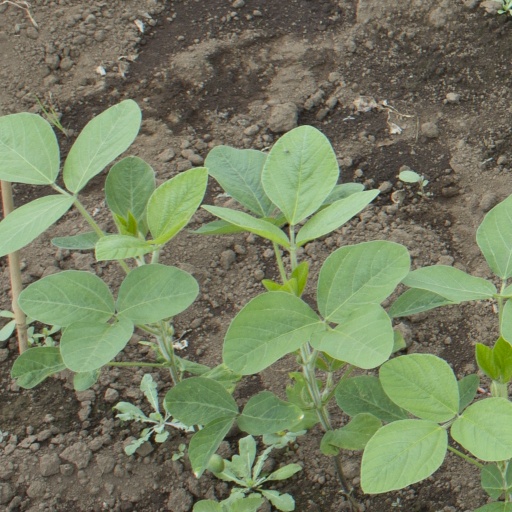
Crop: soybean